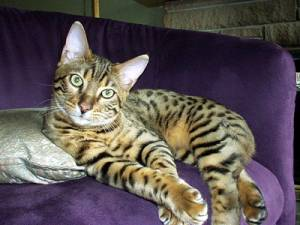
Breed: bengal